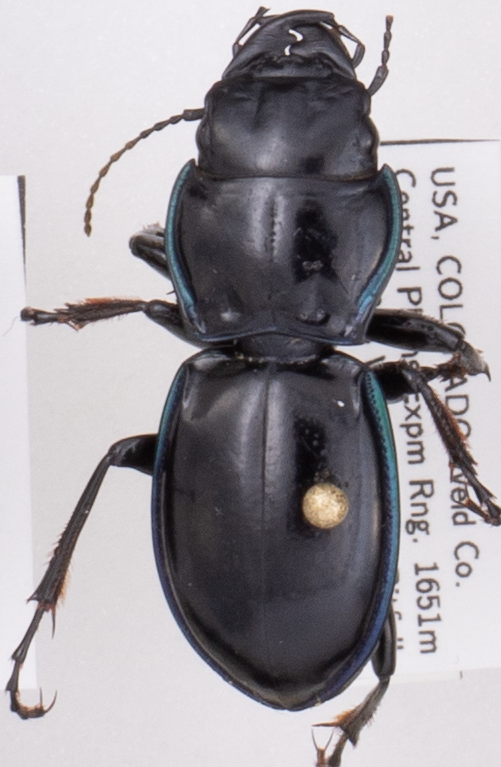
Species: Pasimachus elongatus
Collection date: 2022-08-17
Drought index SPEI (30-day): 0.13
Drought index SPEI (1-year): -1.45
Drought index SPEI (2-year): -1.13